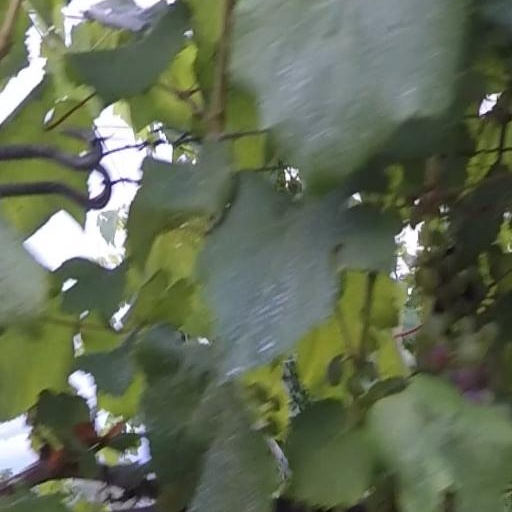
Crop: grape